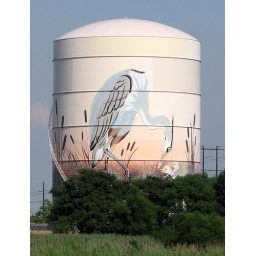
A painted water bird on the side of a water tank in Delaware